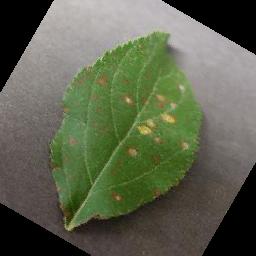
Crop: apple
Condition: cedar_rust